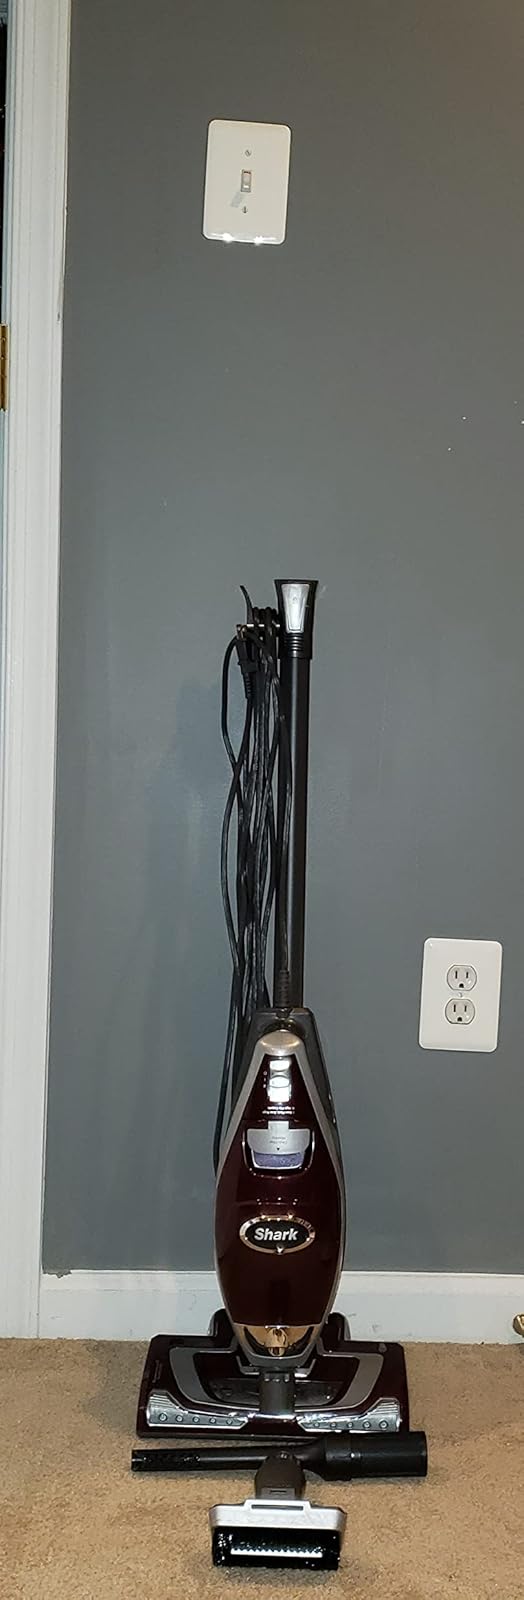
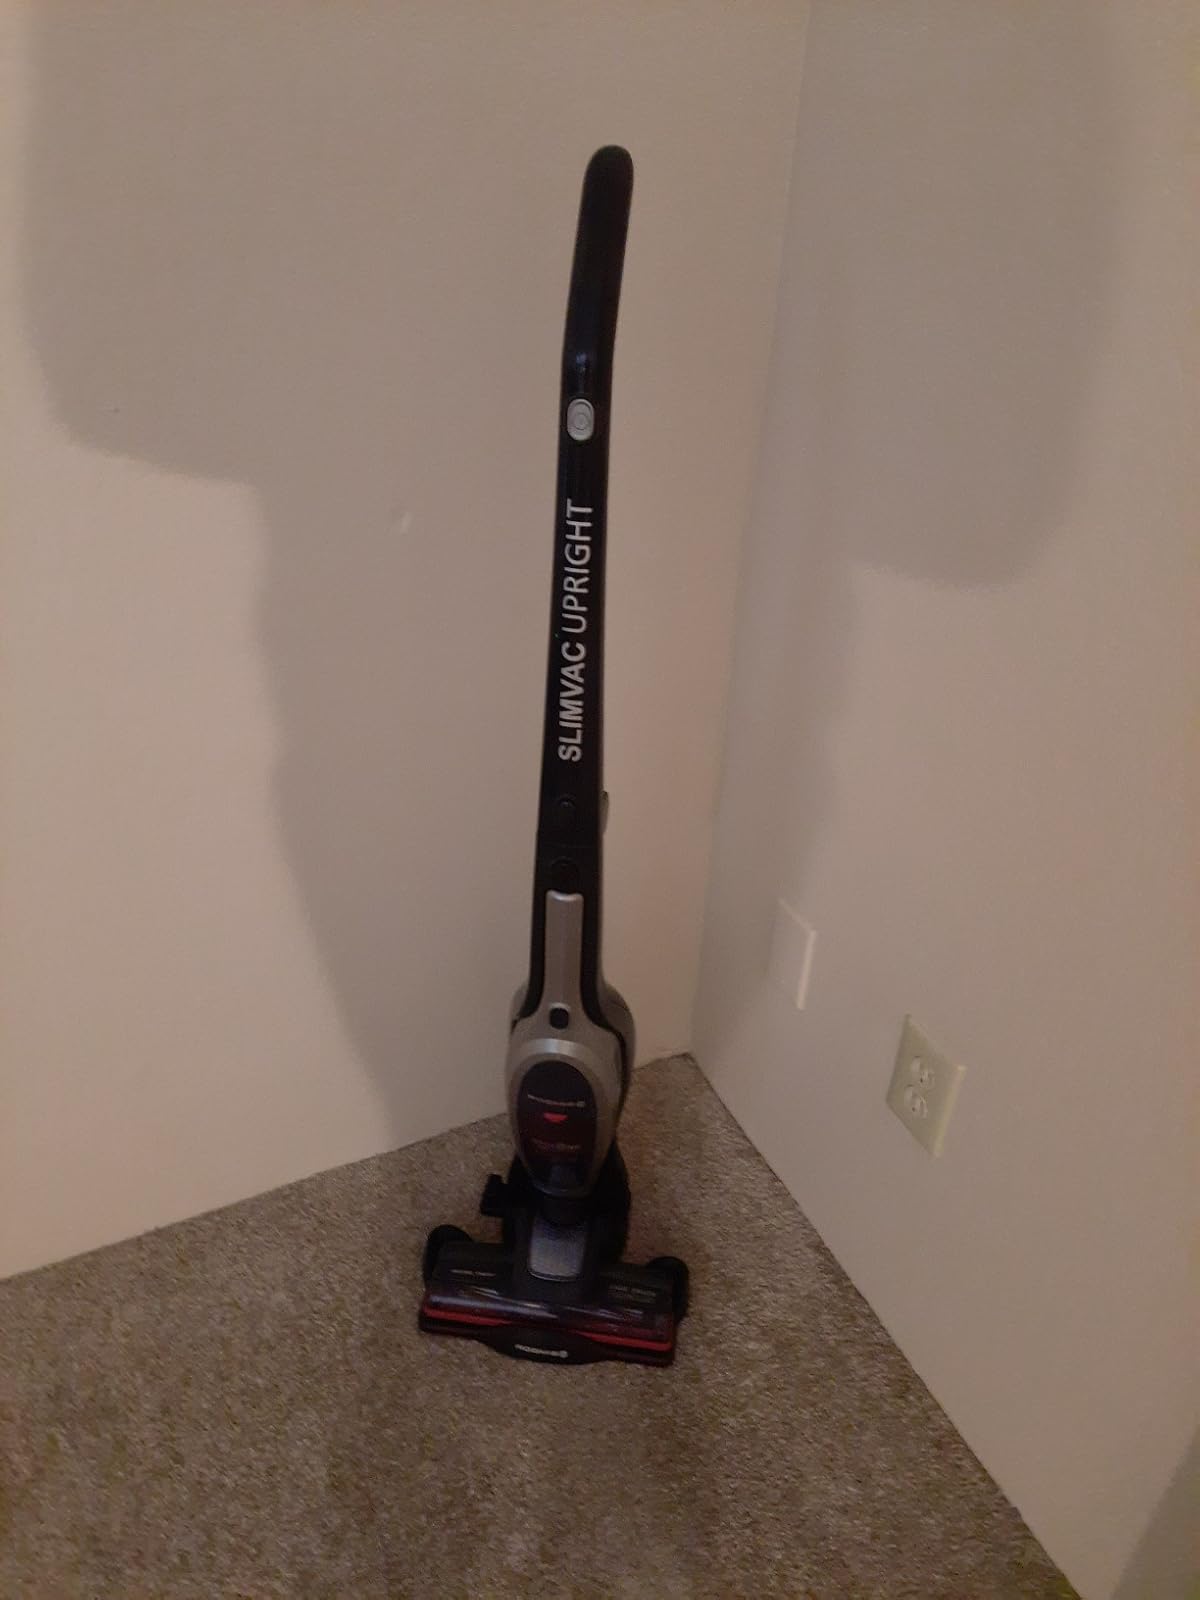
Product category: items_vacuum
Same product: no